Arianny Celeste

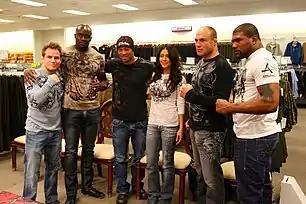

In 2009, she won her second consecutive title at the 2nd World MMA Awards as Celeste become the "2009 Ring Girl of the Year".